Osnabrück University of Applied Sciences

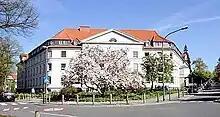
Institute of Music, Caprivistraße

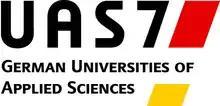
UAS7

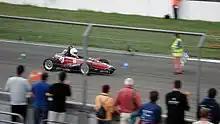
Racecar IR08 of the university team at the Formula Student Germany competition, 2008

A number of core areas for internal research were allocated for 2012 to focus the university's research activities and encourage more successful projects with greater potential for innovation. At present the university has 12 main research areas: